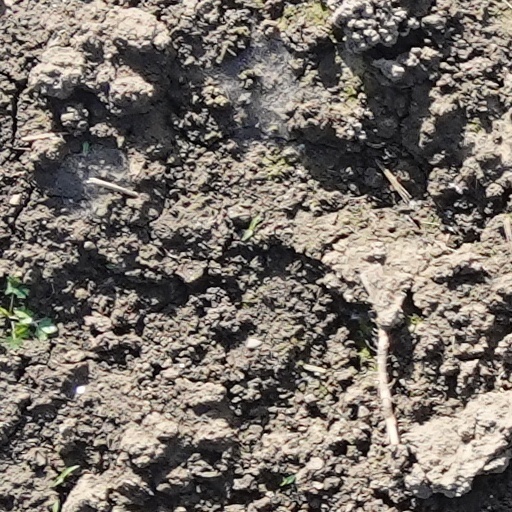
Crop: wheat